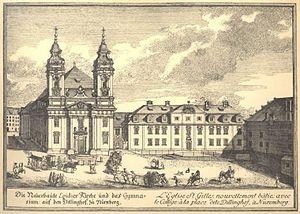
Johann Erasmus Kindermann est un organiste et compositeur baroque allemand.